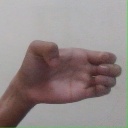
अक्षर: ख